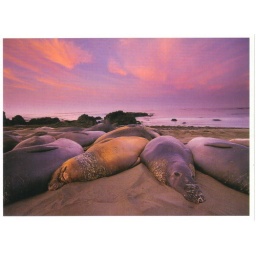
Large 4.75 x 6.5&amp;quot; postcard from the Sierra Club: Wild Water postcard book by Pomegranate of northern elephant seals.